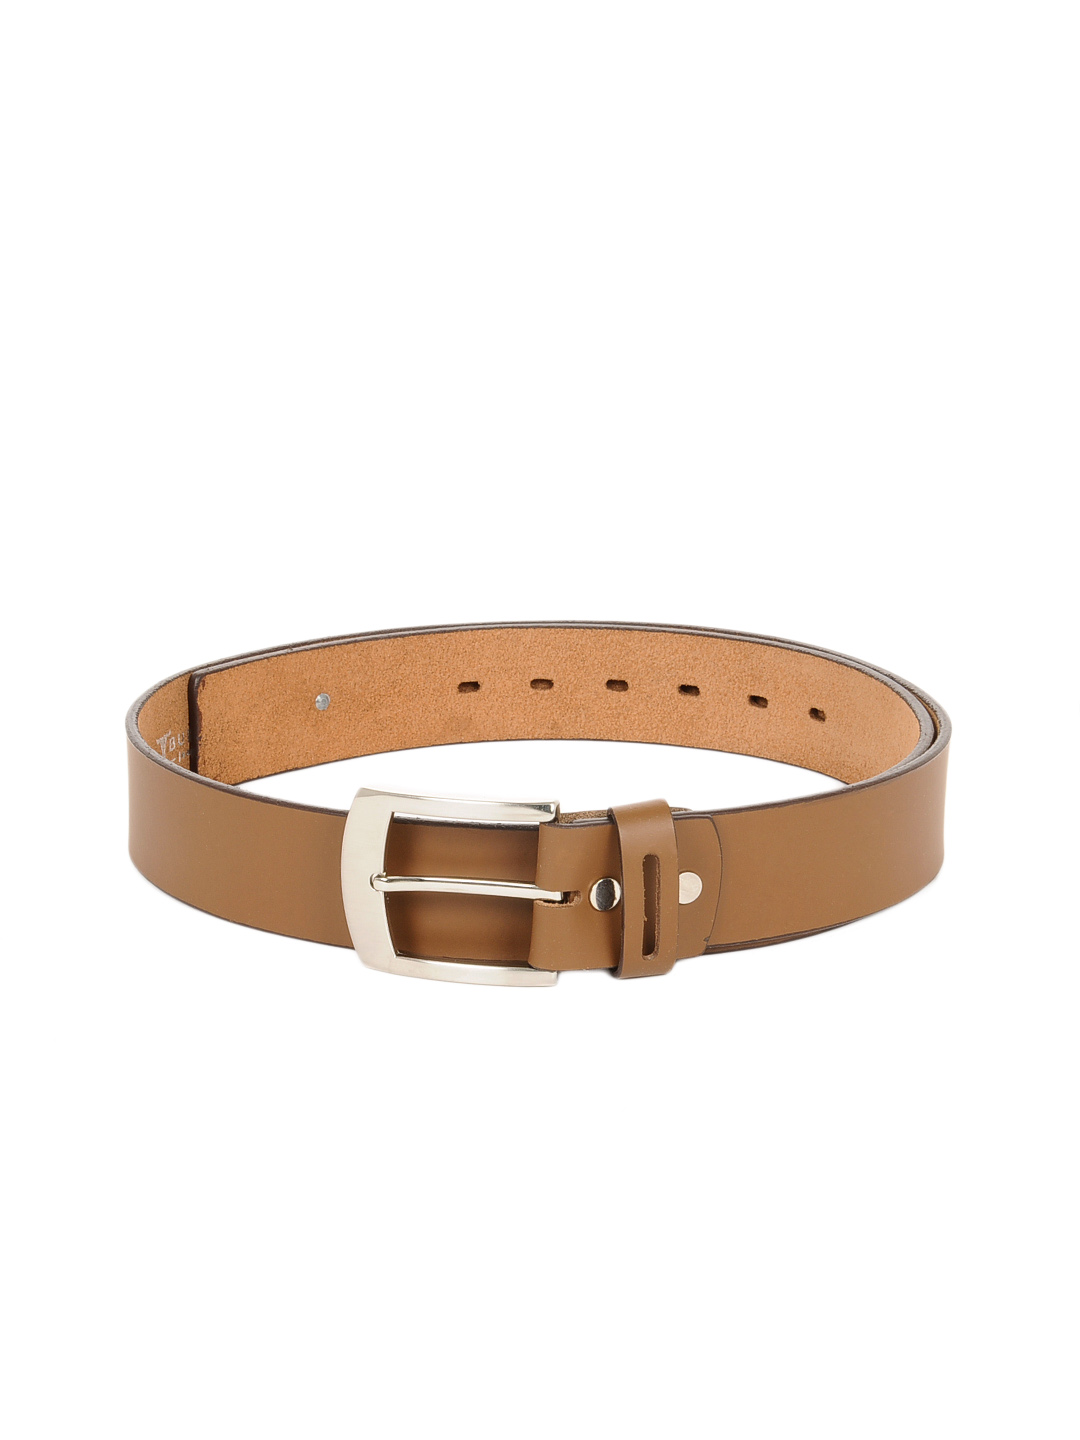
Bulchee Men Brown Belt
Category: Accessories / Belts / Belts
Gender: Men
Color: Brown
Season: Summer 2013
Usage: Casual